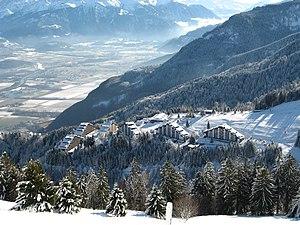
La Jorette, Torgon (Valais)
Torgon est une localité de montagne située dans le canton du Valais sur la commune de Vionnaz en Suisse. Station de ski, le domaine skiable fait partie des Portes du Soleil.